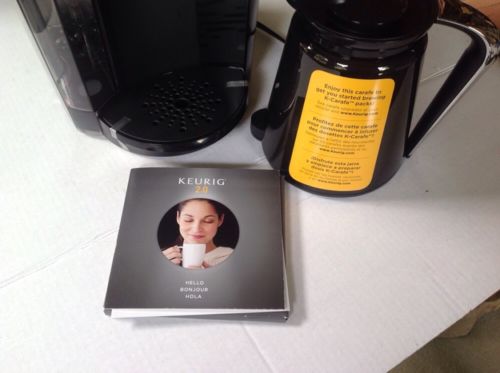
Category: coffee maker